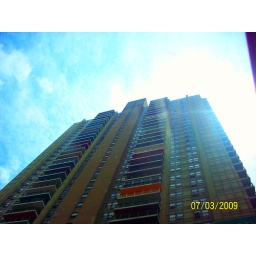
some building i saw when in the car for 12 hrs